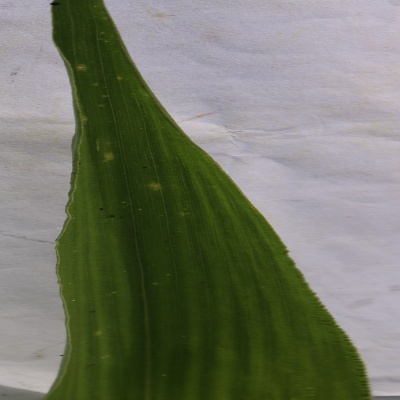
Crop: Maize
Condition: leaf spot